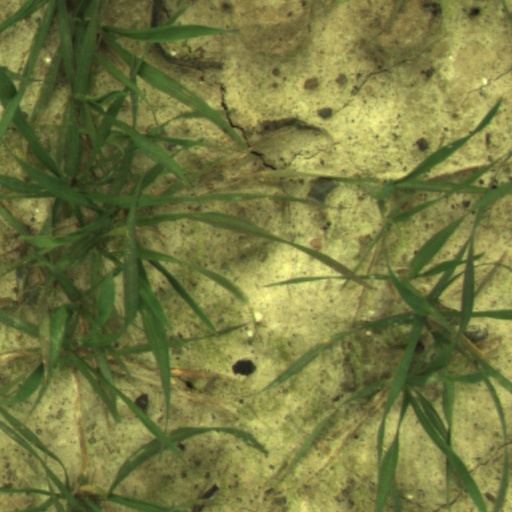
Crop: wheat